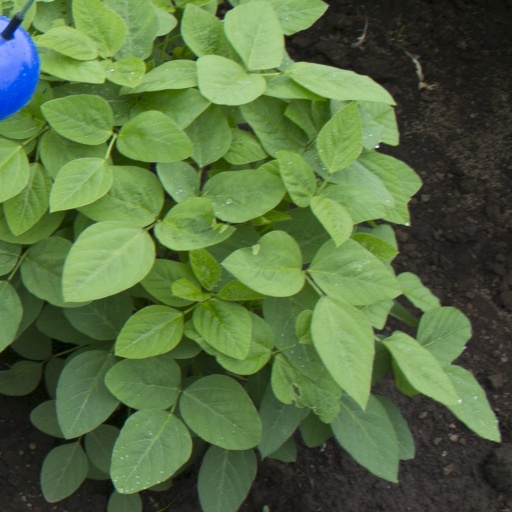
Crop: soybean